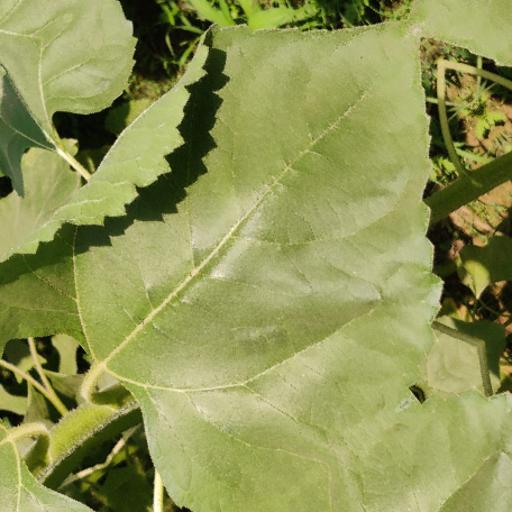
Label: Fresh_leaf